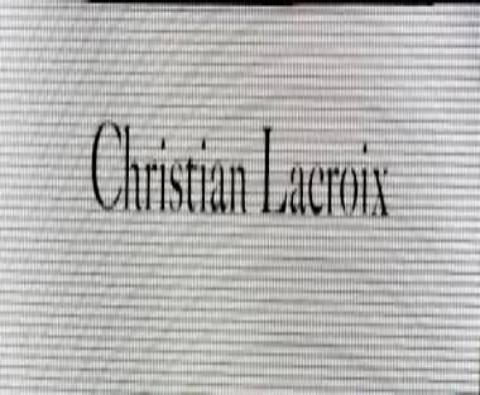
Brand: Christian Lacroix
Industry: Clothes